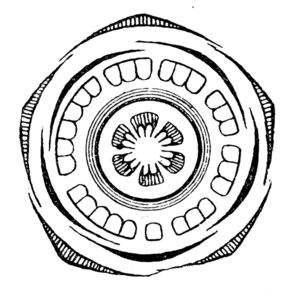
Citrus est un genre de plantes angiospermes de la famille des Rutaceae, sous-famille des Aurantioideae, tribu des Citreae, sous-tribu des Citrinae. Ce genre contient les arbres donnant les fruits communément appelés « agrumes » : orange, citron, pamplemousse, mandarine, etc.